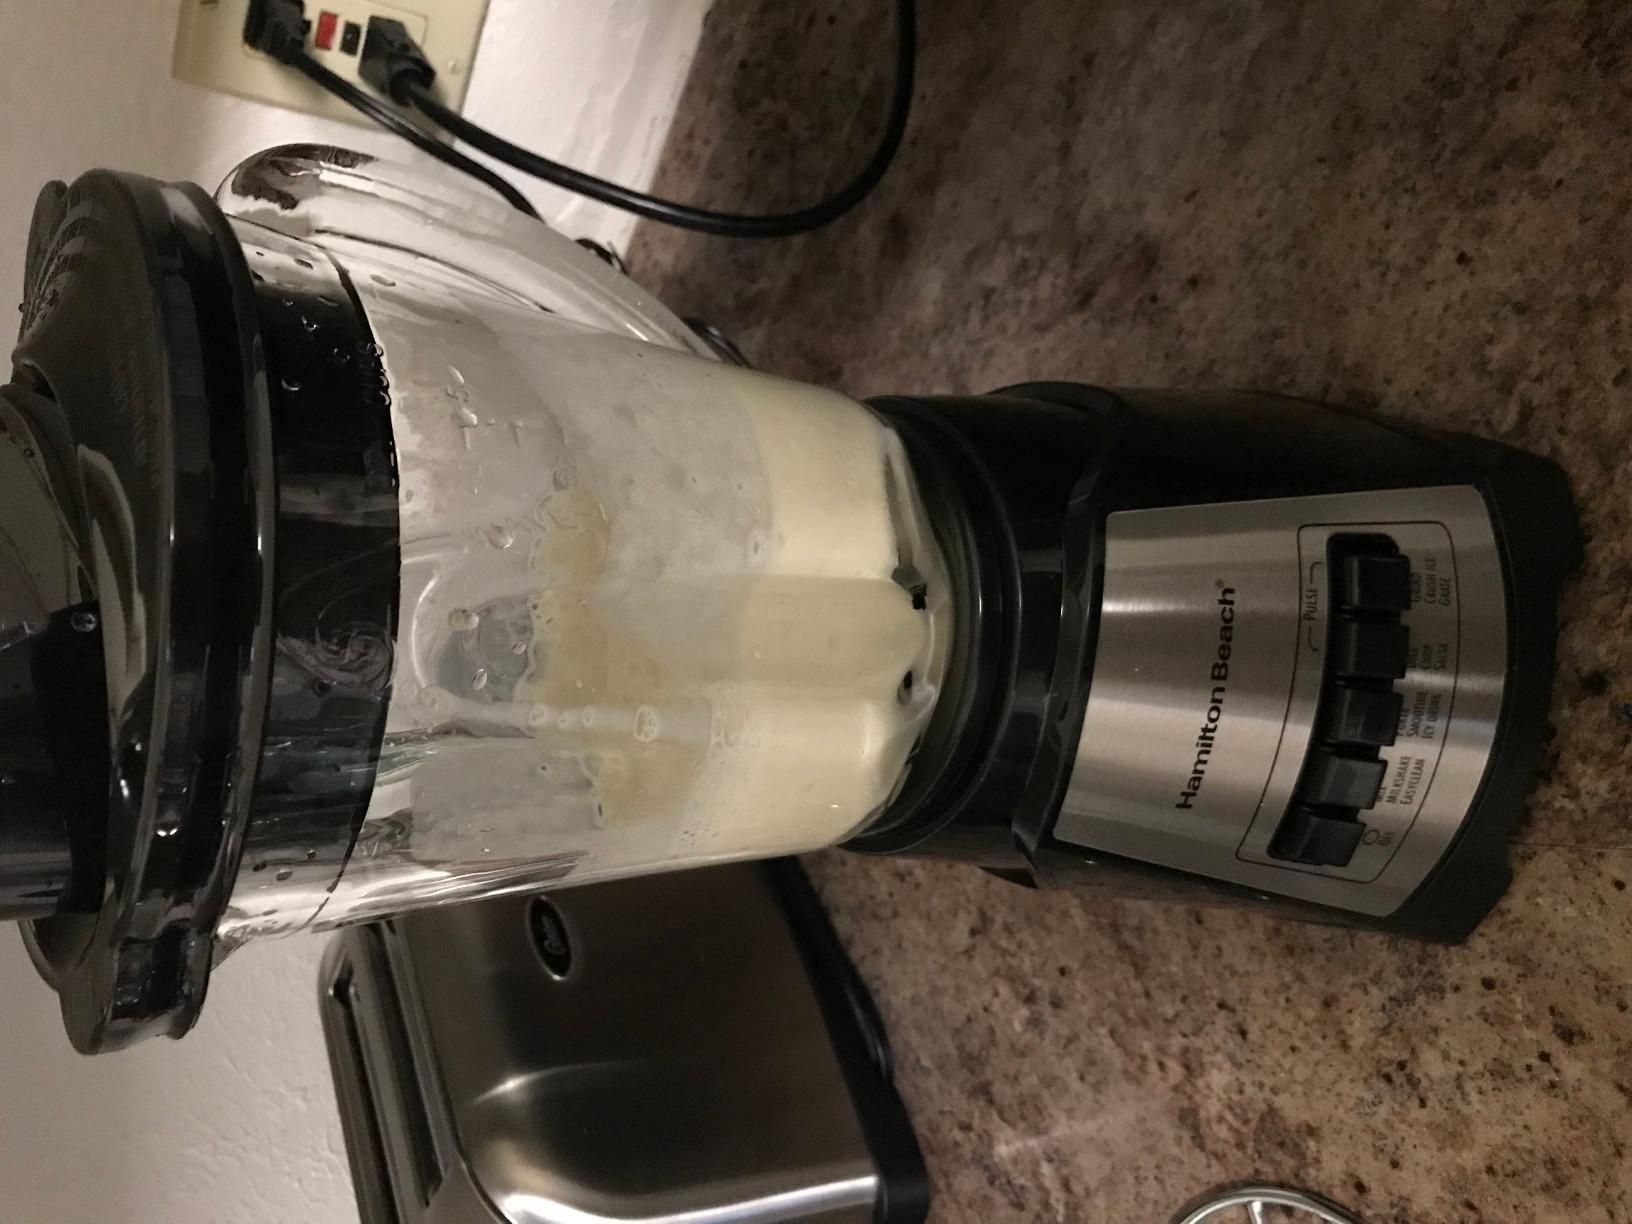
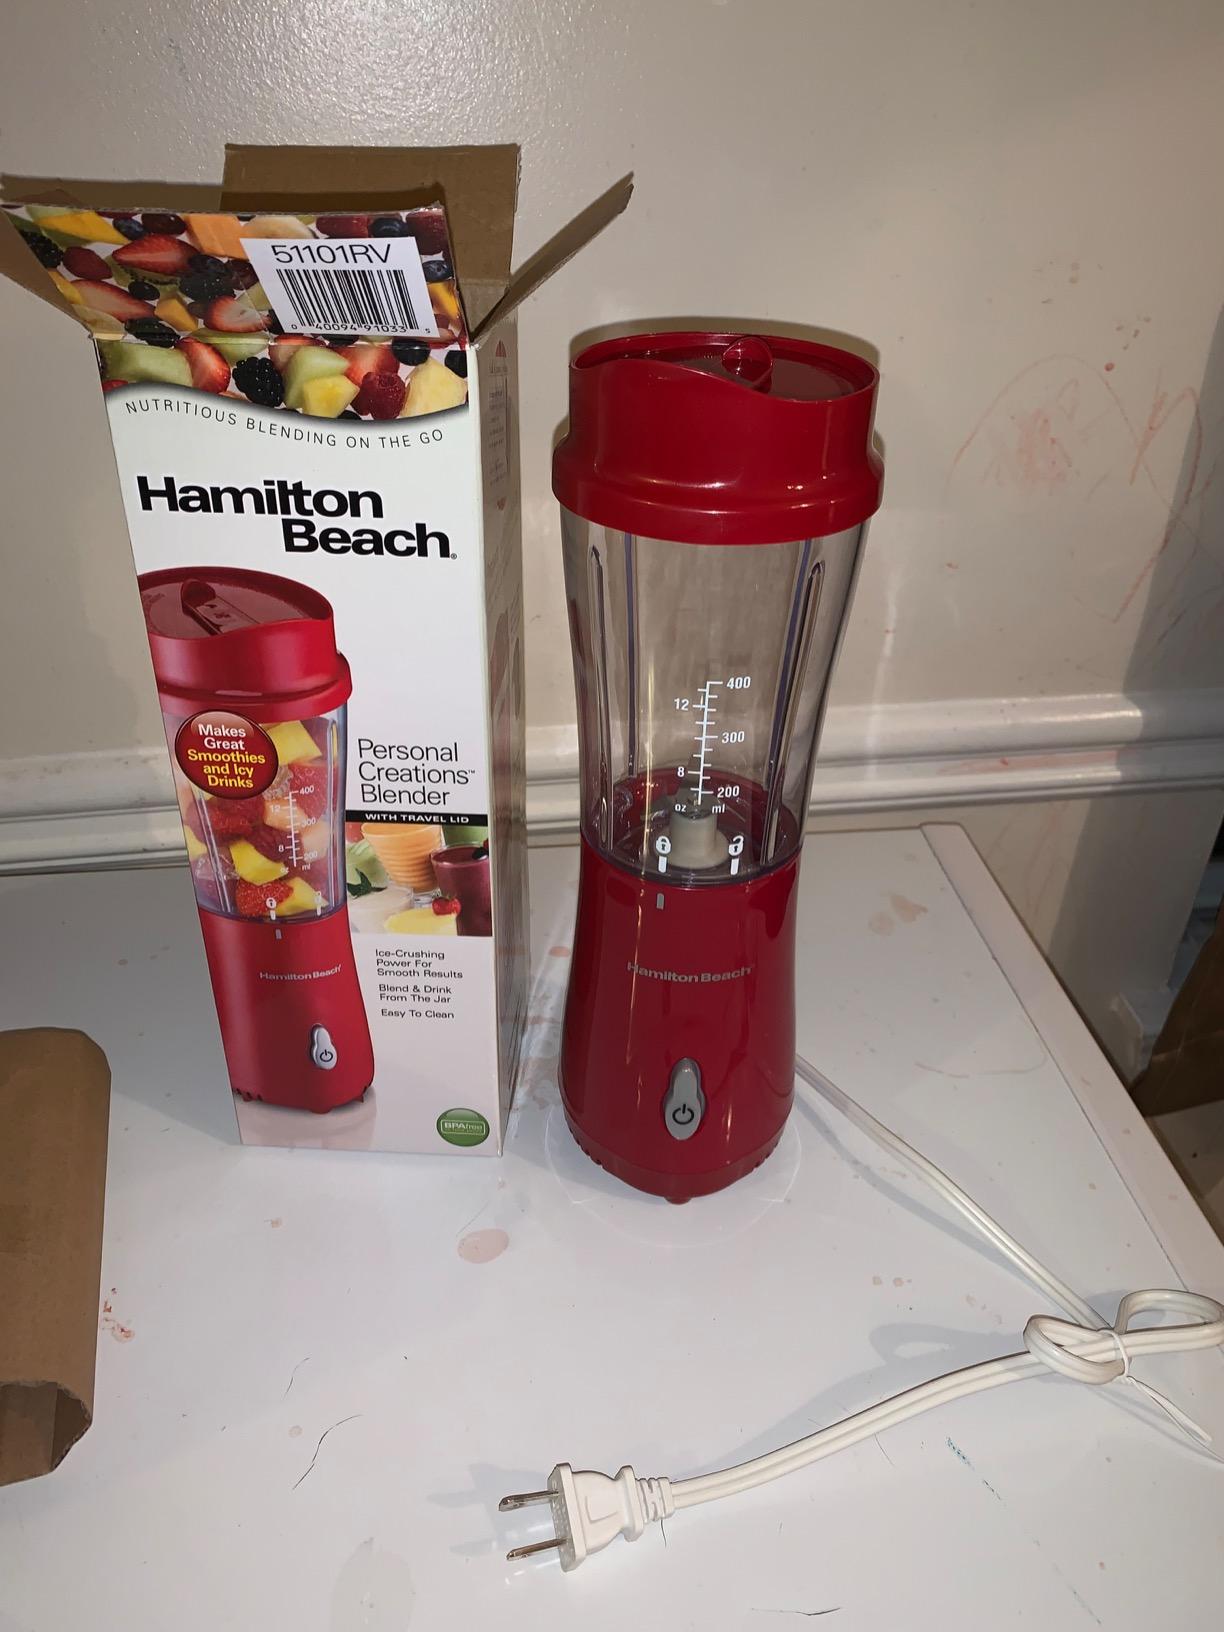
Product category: items_blender
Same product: no